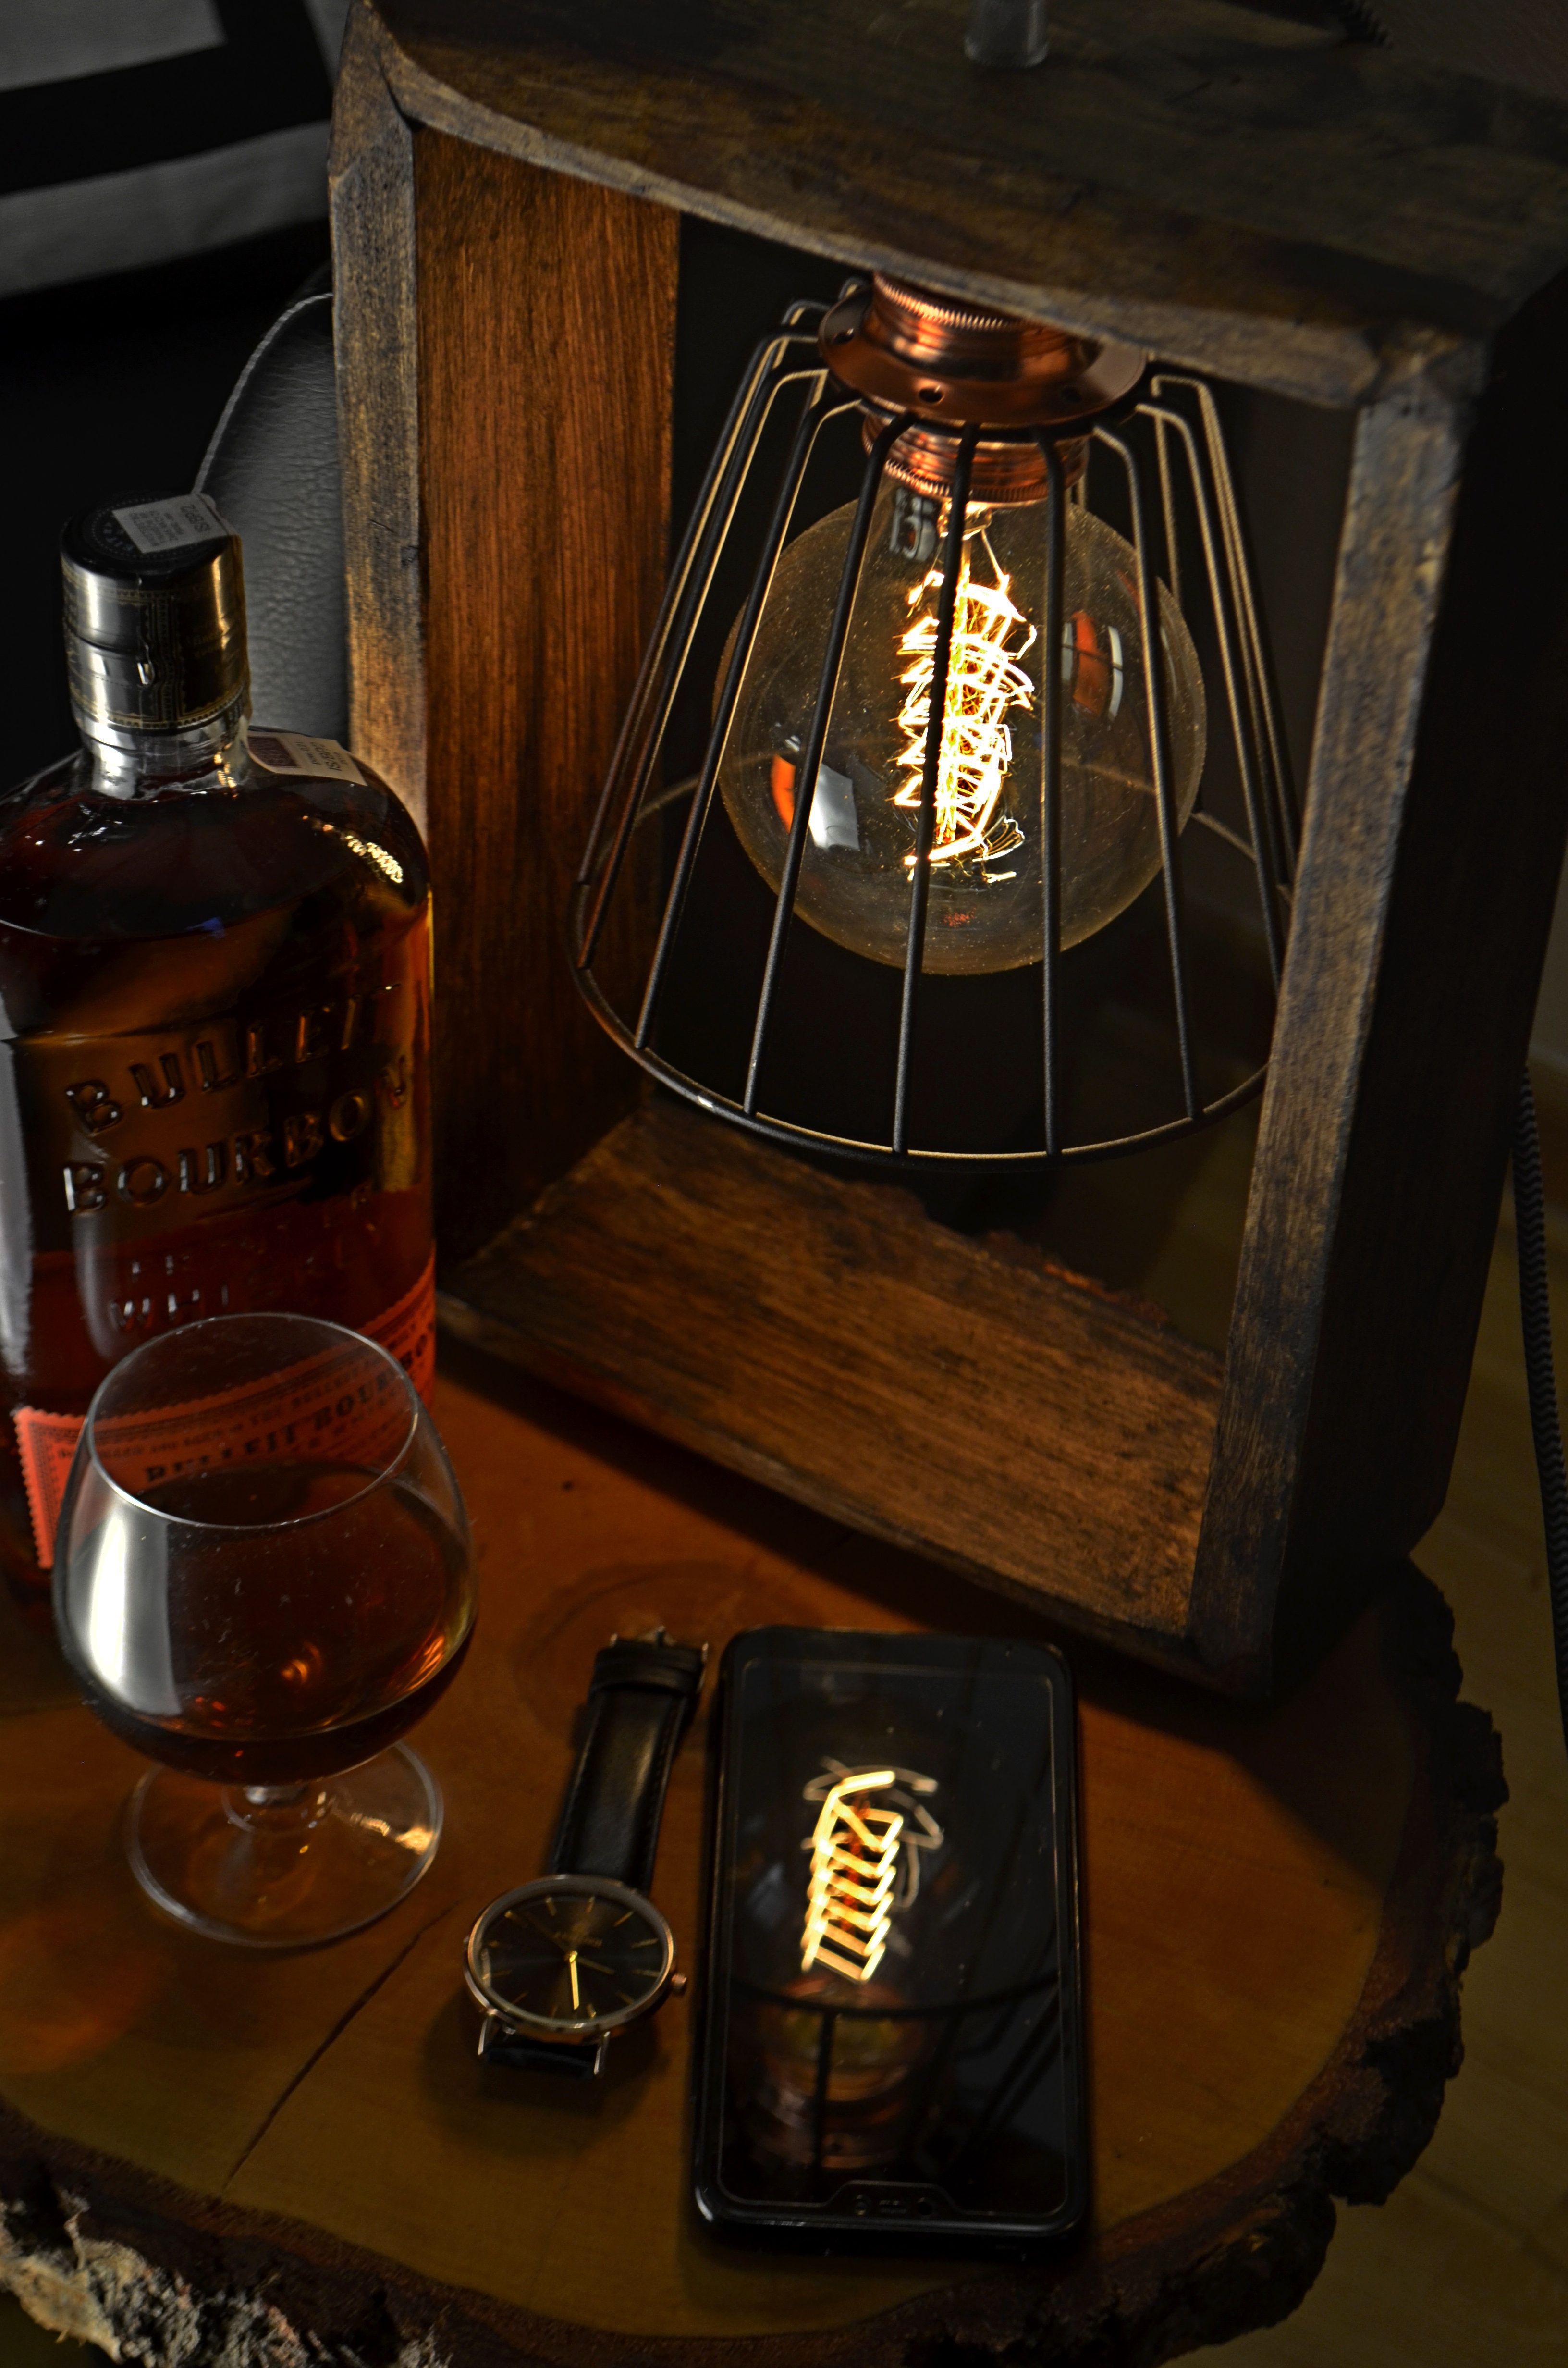
lamp, whiskey, lighting, lantern, room, wood, light fixture